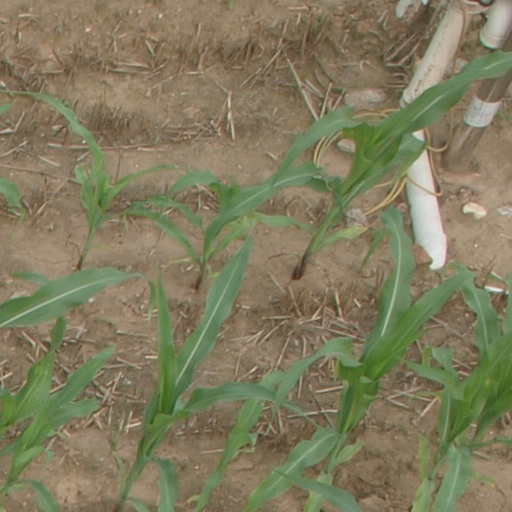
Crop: maize; corn